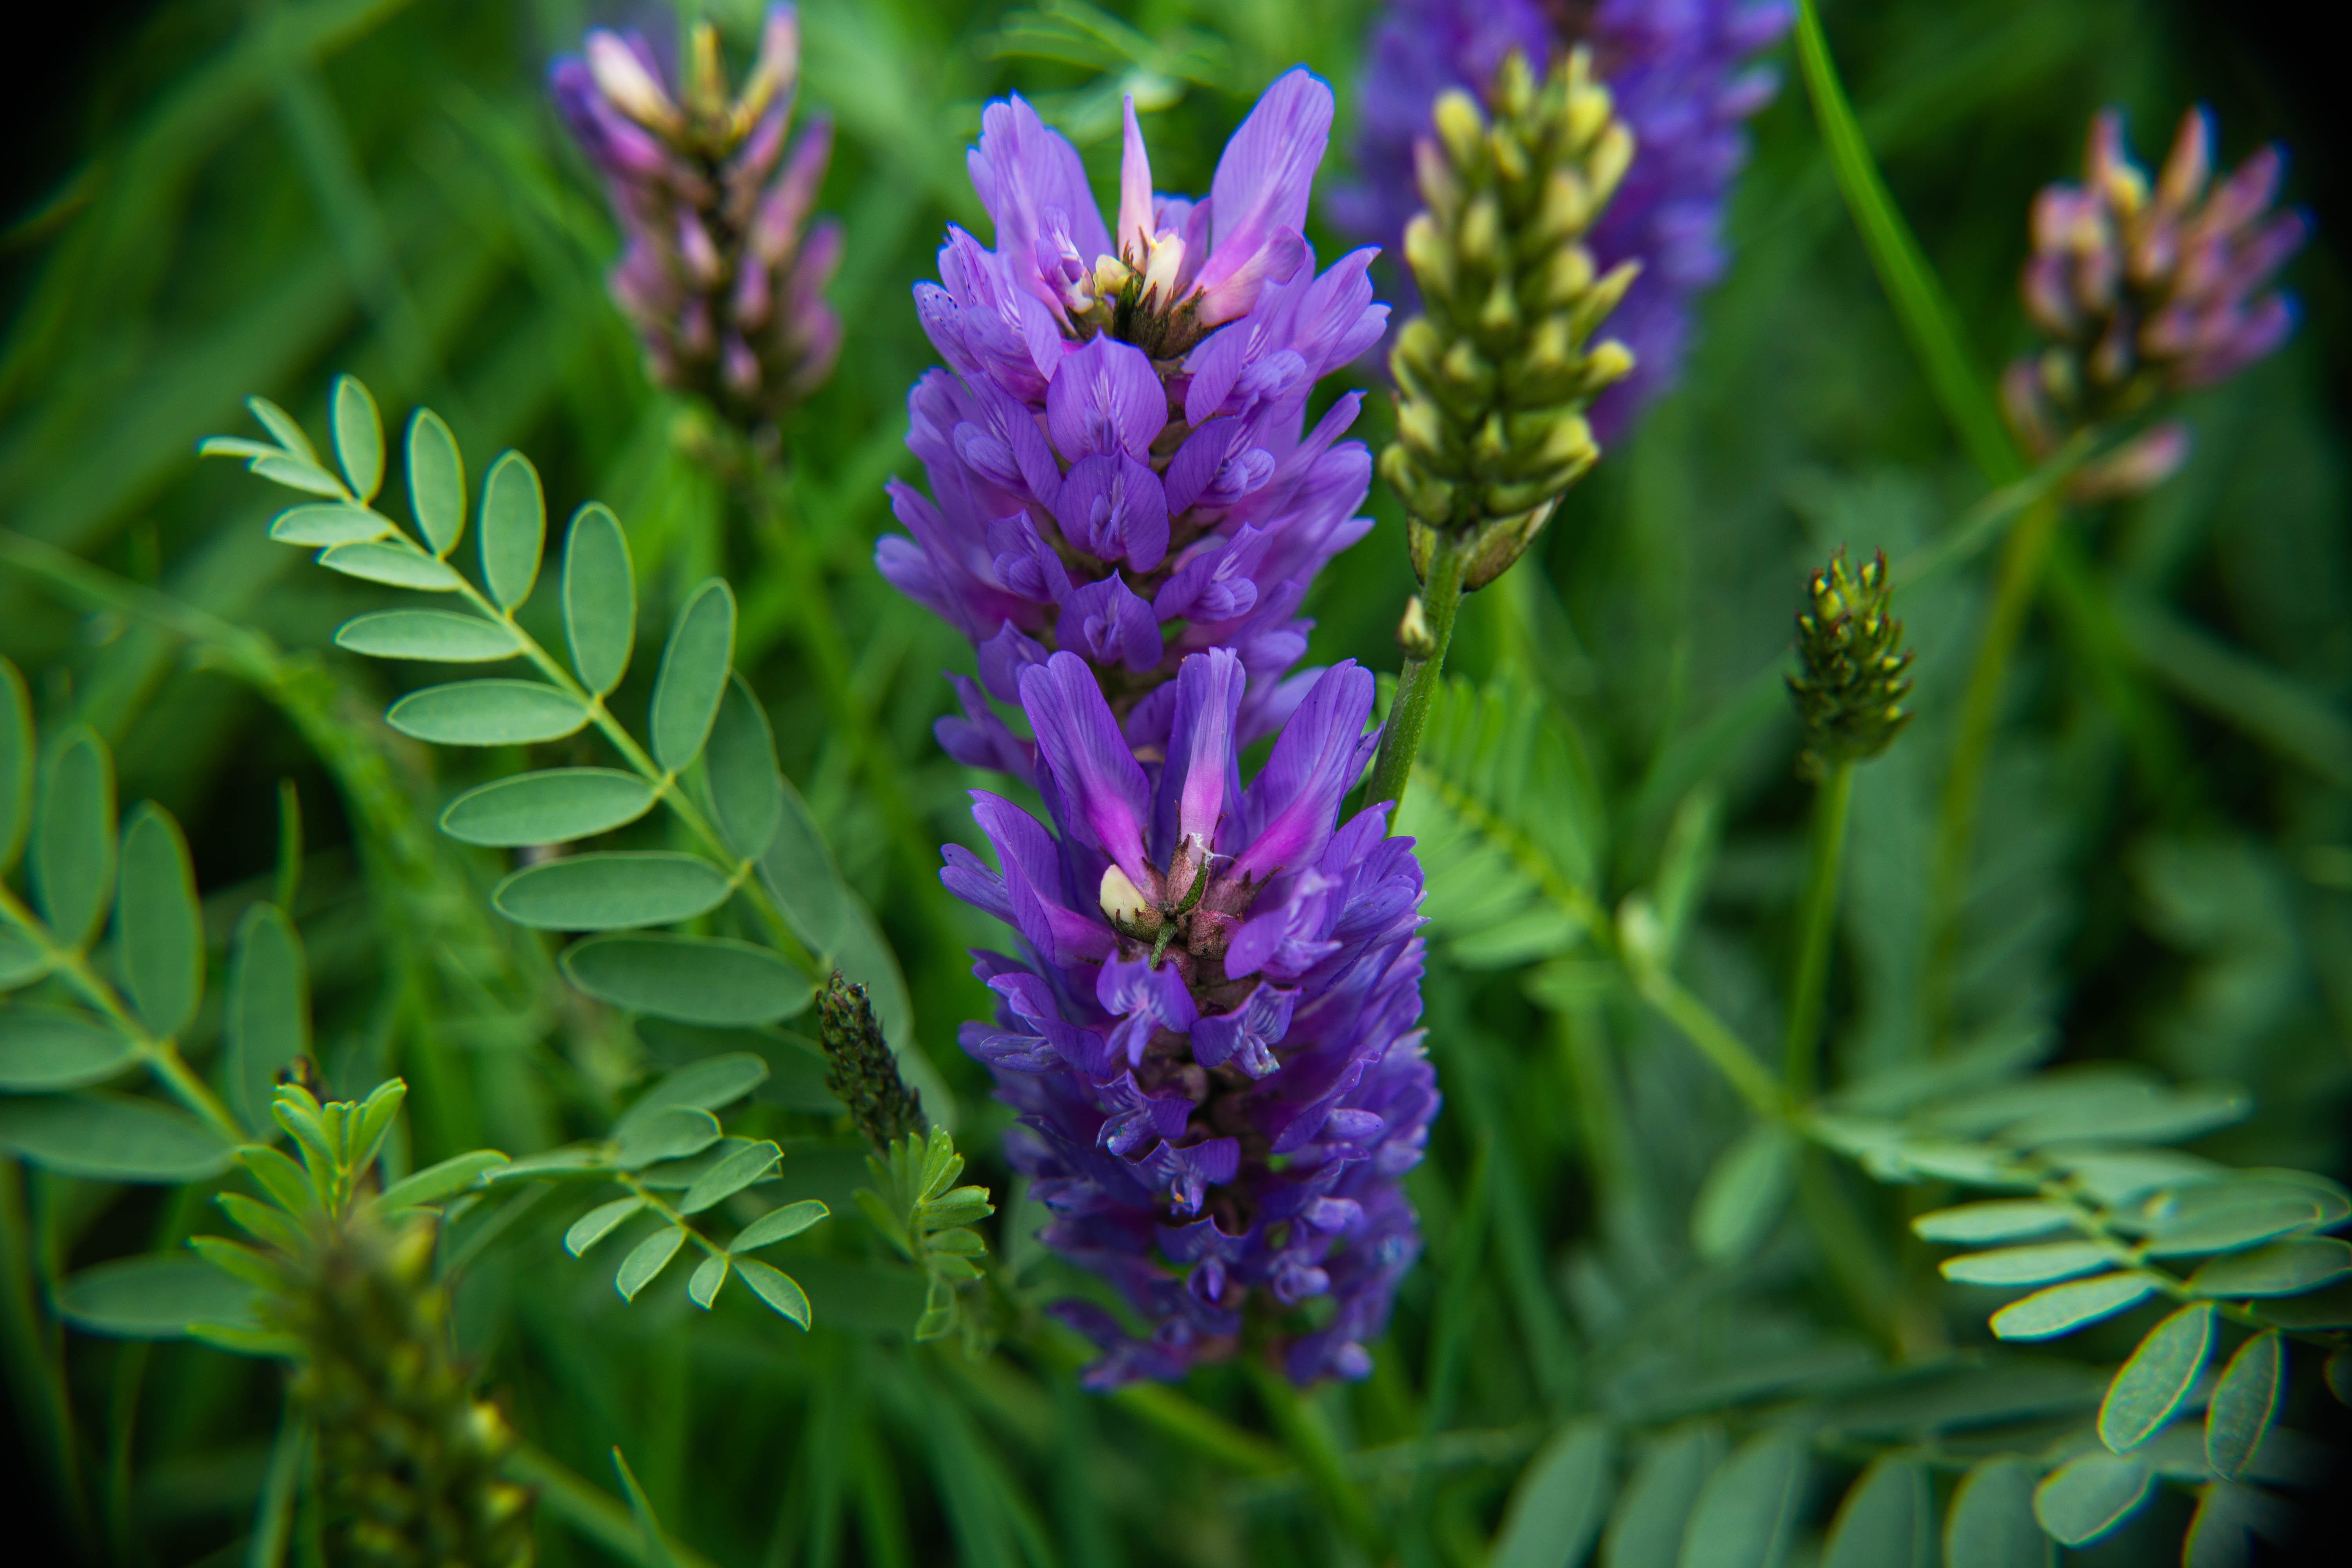
flower, plant, botany, terrestrial plant, petal, flowering plant, grass, groundcover, herbaceous plant, annual plant, subshrub, wildflower, shrub, perennial plant, natural material, herb, Forb, broomrape, evergreen